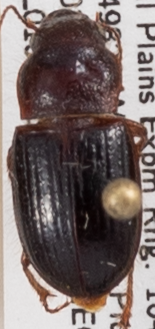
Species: Piosoma setosum
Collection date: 2022-08-03
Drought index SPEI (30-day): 0.32
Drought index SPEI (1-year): -1.69
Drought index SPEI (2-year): -1.13